André Gauthier (sculptor)

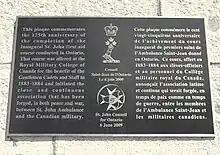
St. John's Ambulance Society of Canada centennial

Gauthier's works have been featured in newspaper articles, TV documentaries and radio interviews. His works were exhibited at the Canadian War Museum in Ottawa, at the Mill of Kintail museum in Mississippi Mills, Ontario, at the Military Museum of Canadian Forces Base Petawawa, and at the Royal Military College of Canada Museum. His works were exhibited at the Royal Military College Saint-Jean in the context of the centennial of the Royal 22nd Regiment.